Ève Landry

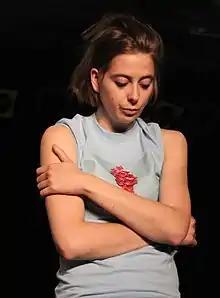
Ève Landry performing at Rivière-du-Loup.

Ève Landry (born June 5, 1985, in Saint-Pascal, Quebec) is a Canadian actress from Quebec. After a time at the Ligue nationale d'improvisation, she began to appear on TV in the Ici Radio-Canada Télé show "Unité 9" in the bad girl character of Jeanne Biron.